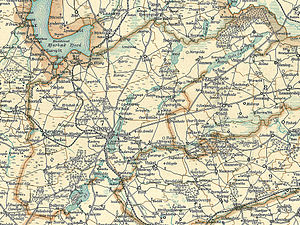
Nørlyng Herred
Nørlyng Herred omkring 1900
Kort over Nørlyng Herred i den østlige del af Viborg Amt
Nørlyng Herred hed i Kong Valdemars Jordebog Lyungæhæreth nørræ og hørte i middelalderen til Ommersyssel; Senere kom herredet under Hald Len og fra 1660 Hald Amt; I 1794 kom det under det da oprettede Viborg Amt.